Førde

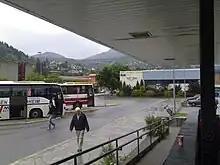
Førde bus station

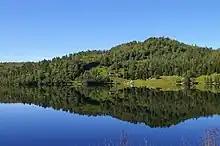
Lake Langeland

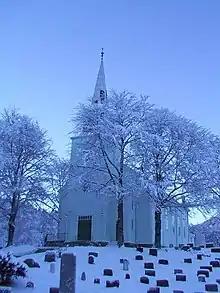
Førde Church

Førde was established as a municipality on 1 January 1838 (see formannskapsdistrikt law). The original municipality was identical to the Førde parish "(prestegjeld)" with the sub-parishes of Førde, Holsen, and Naustdal. On 1 January 1896, the northern sub-parish of Naustdal (population: 2,543) was separated from Førde and it became a municipality of its own. This left Førde with 2,903 residents.